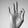
ASL letter: F